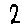
Label: 2